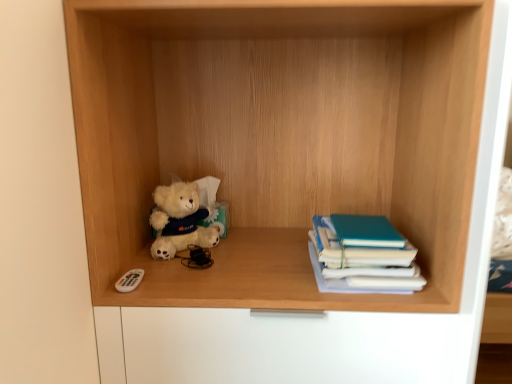
Question: Locate some spots within the free space in front of white plastic remote control at lower left. Your answer should be formatted as a list of tuples, i.e. [(x1, y1)], where each tuple contains the x and y coordinates of a point satisfying the conditions above. The coordinates should be between 0 and 1, indicating the normalized pixel locations of the points in the image.
Answer: [(0.246, 0.787)]